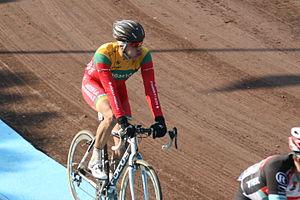
Paris-Roubaix 2013, vélodrome de Roubaix Gediminas Bagdonas
Gediminas Bagdonas, né le 26 décembre 1985 à Šiauliai, est un coureur cycliste lituanien, membre de l'équipe Klaipėda. Il commence sa carrière au sein d'équipes continentales, où il remporte de nombreuses victoires de second rang, avant de rejoindre le niveau World Tour au sein de l'équipe AG2R La Mondiale. Il participe en 2015 à son premier grand tour, le Tour d'Espagne.